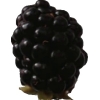
Label: blackberry